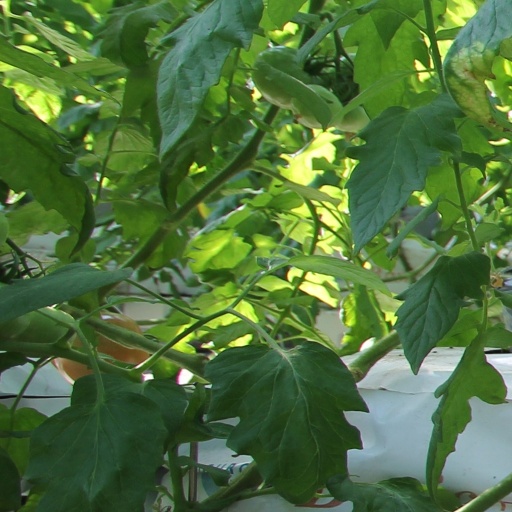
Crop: tomato